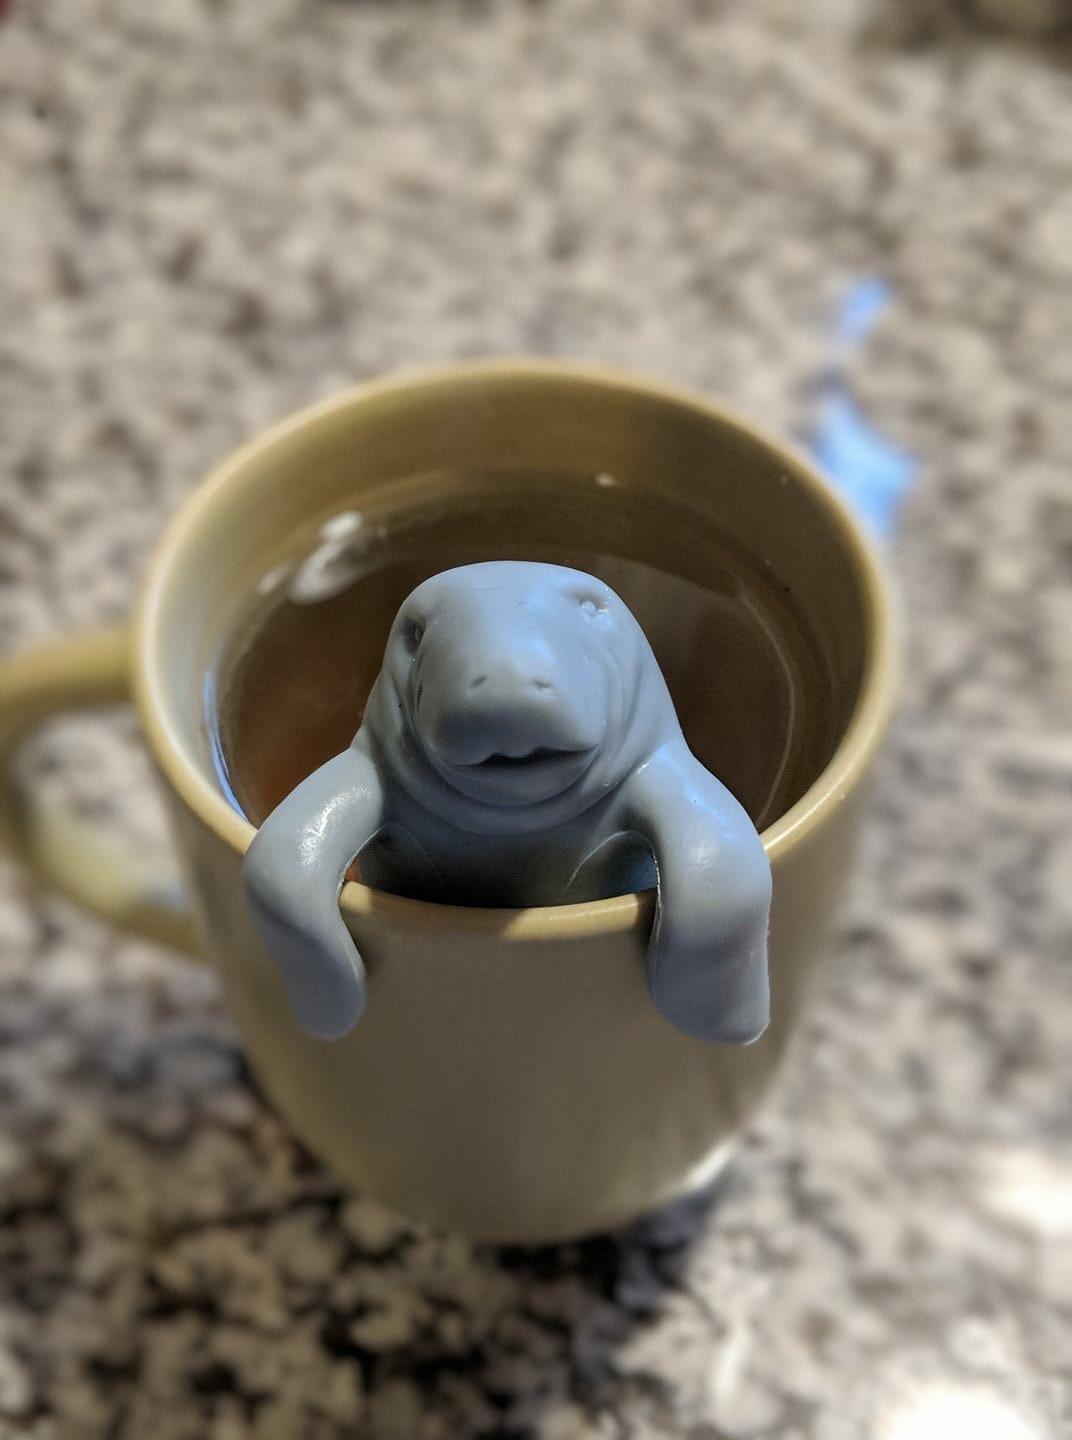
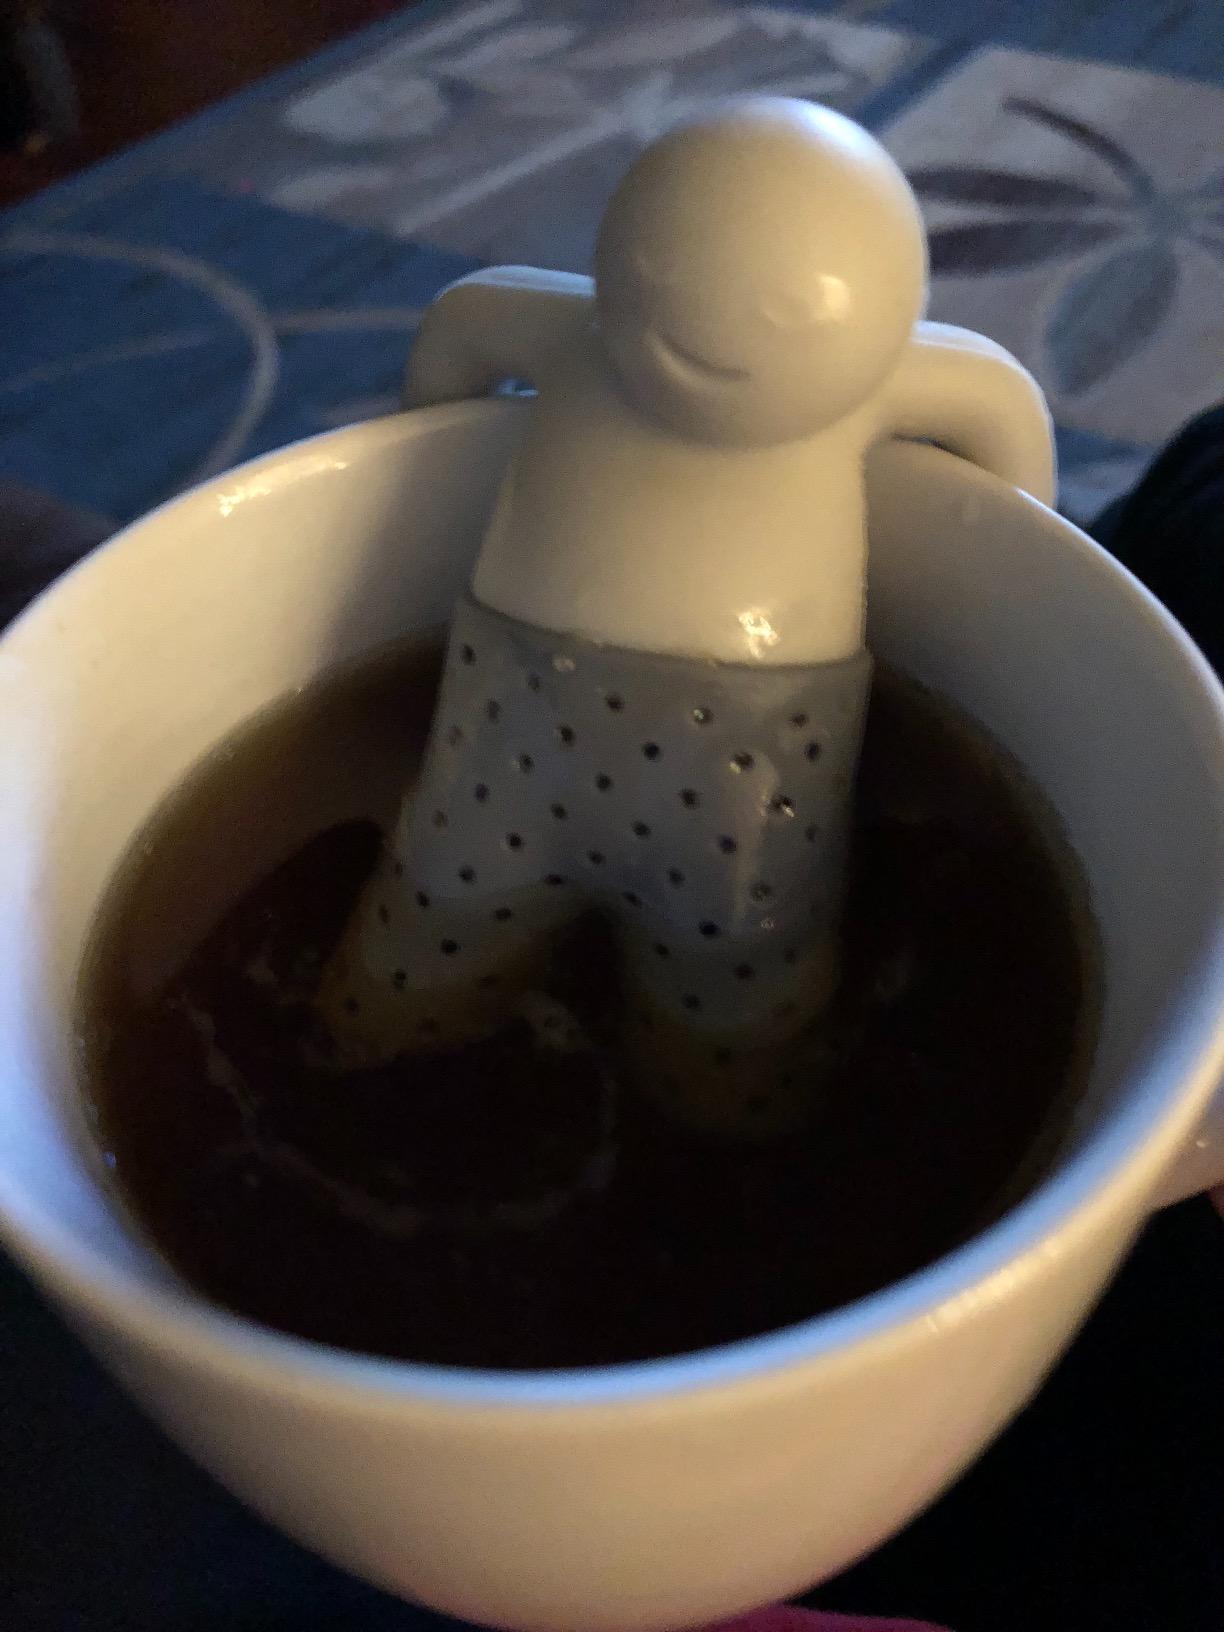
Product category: items_tea
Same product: no